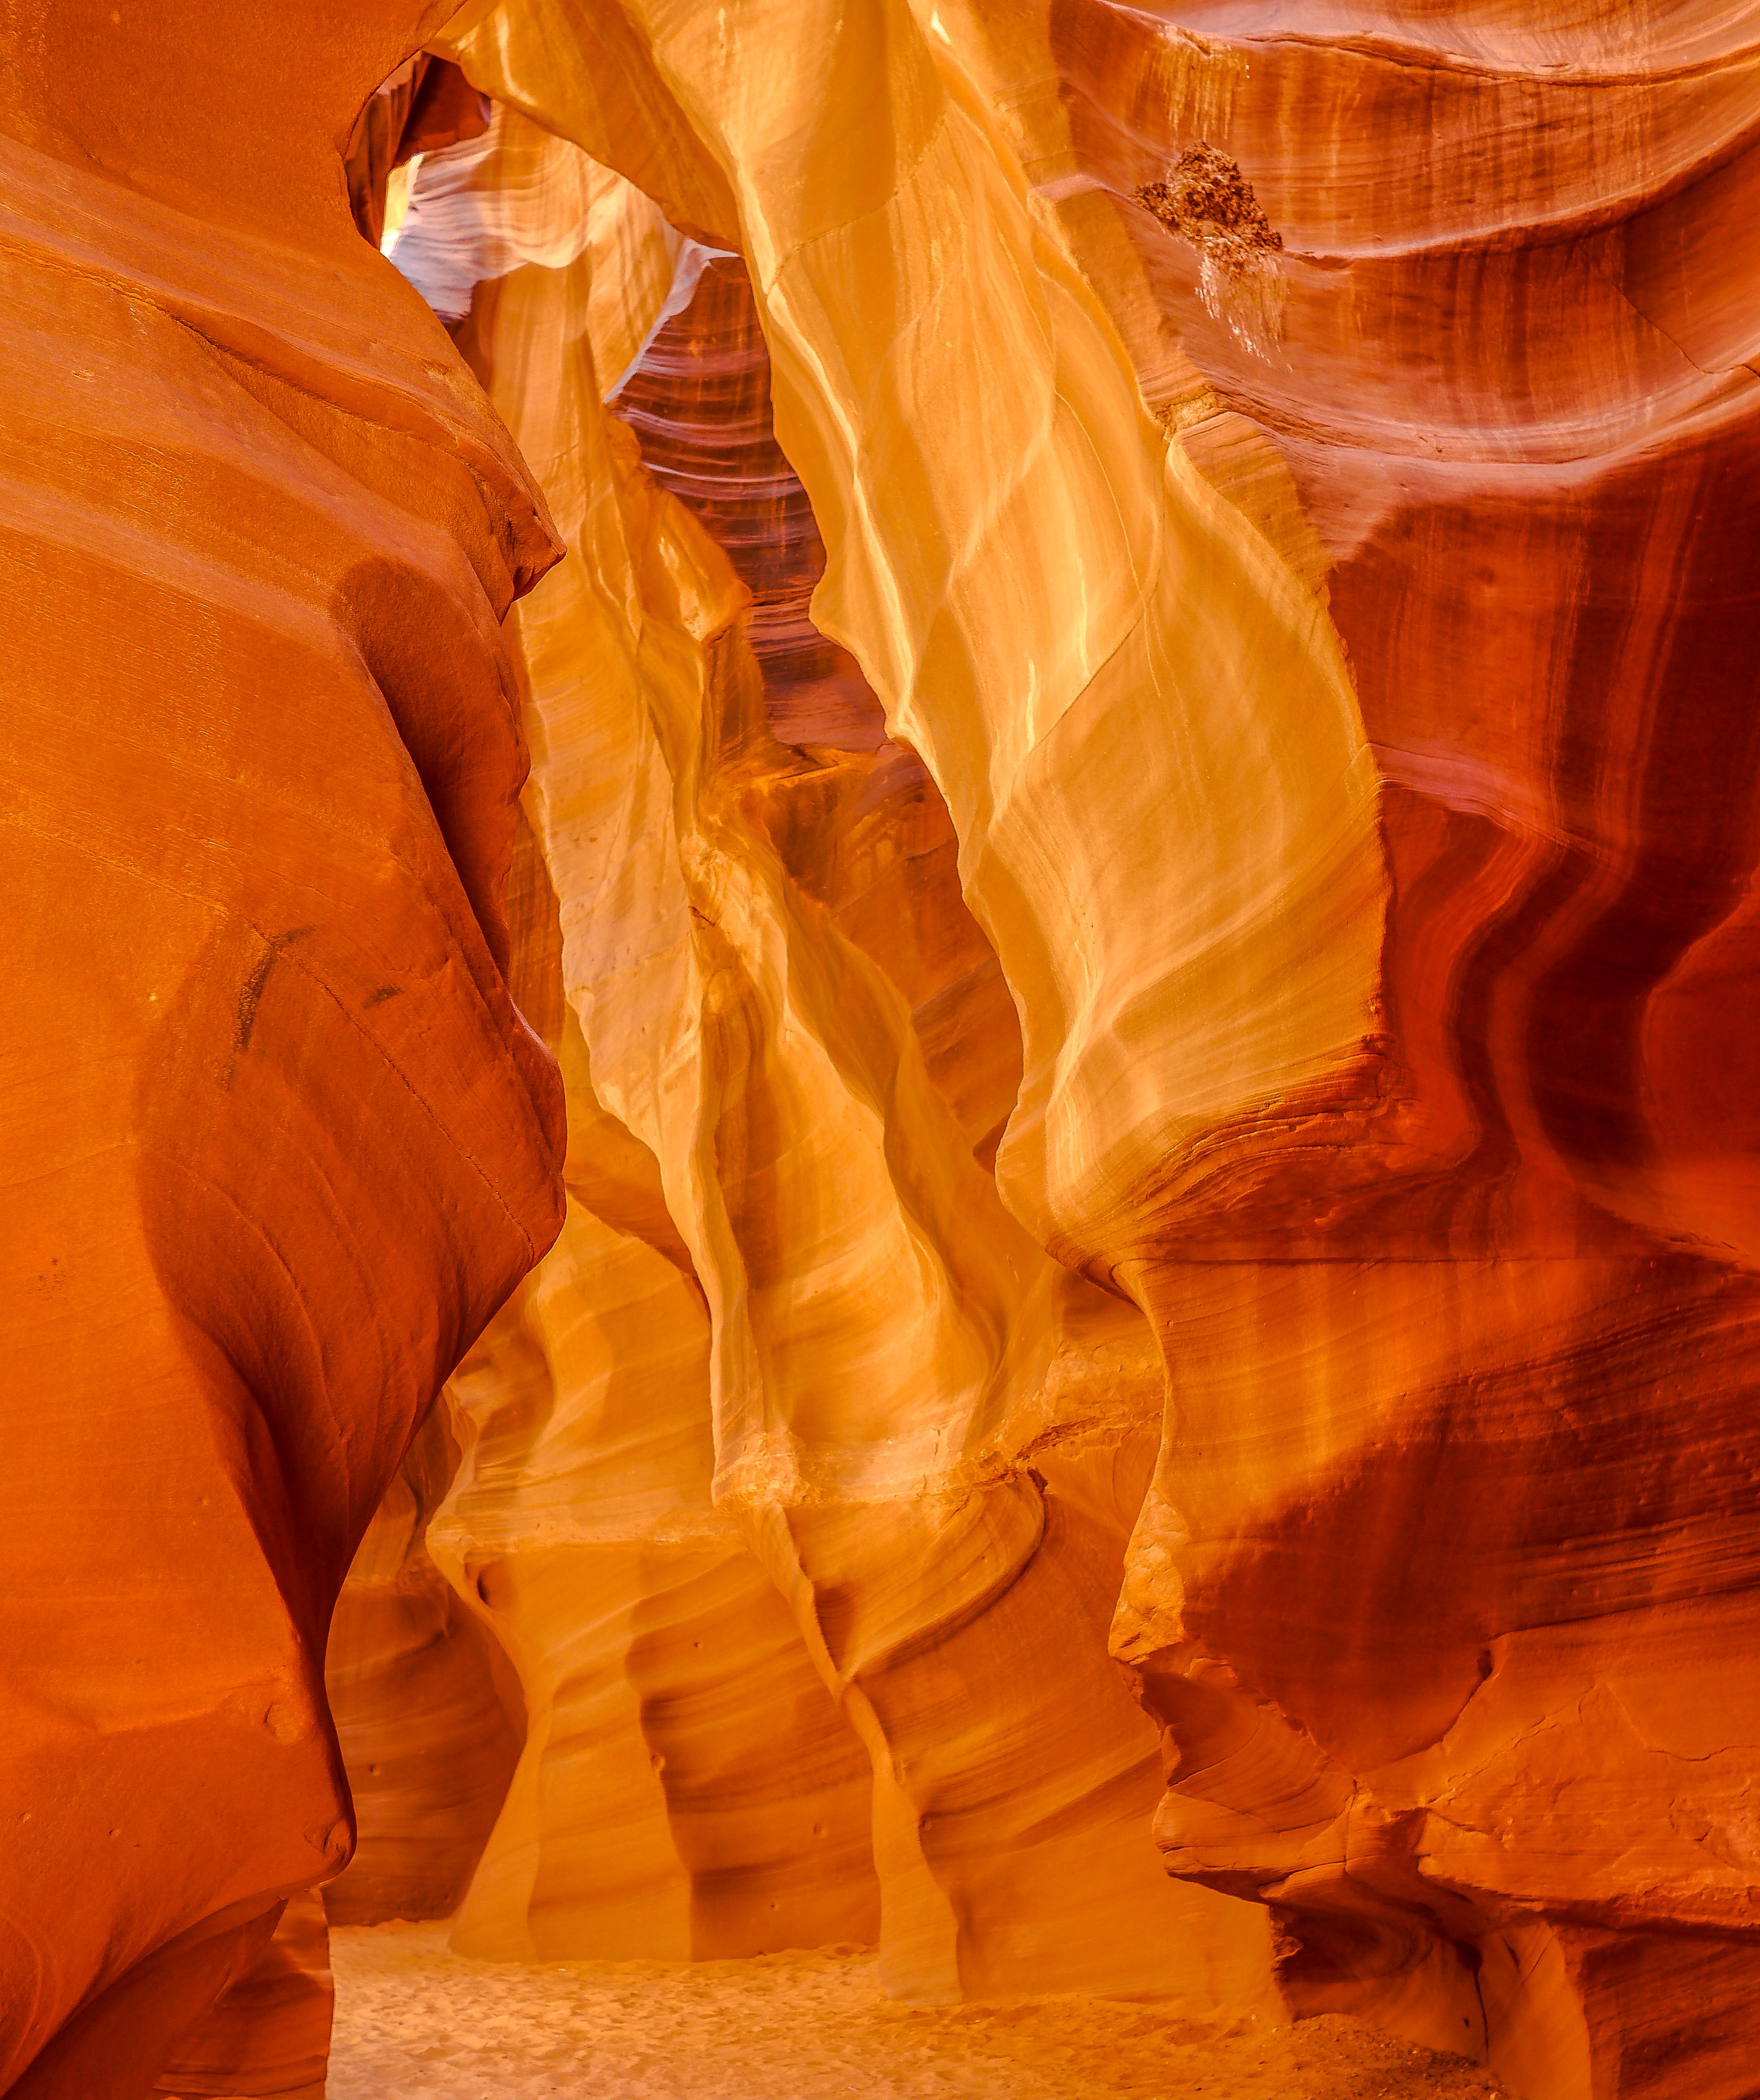
landscape, rock, wood, formation, arch, orange, usa, gorge, canyon, national park, antelope canyon, places of interest, temple, utah, carving, color game, sand stone, ocher